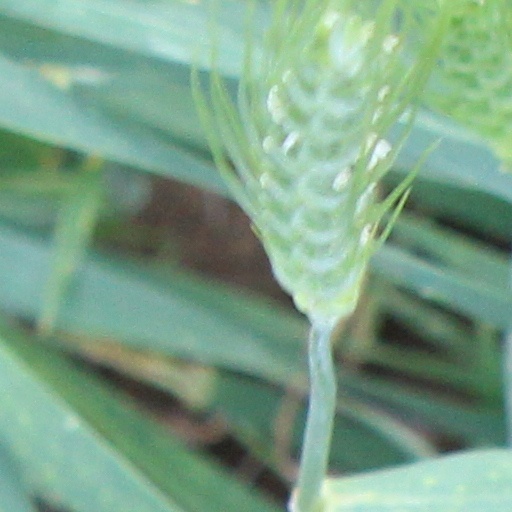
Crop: wheat